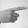
ASL letter: G